J. Havens Richards

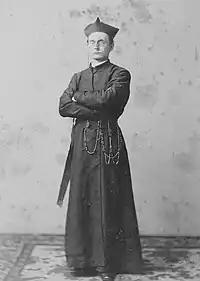
Richards in 1890

Richards's most immediate task upon taking office was the completion of Healy Hall, construction of which began in 1877 under a predecessor, Patrick F. Healy, but whose interior remained unfinished. Richards was able to have the bulk of the work completed by February 20, 1889, the date on which the university began its three-day centenary celebration. Within Healy Hall, he made improvements to Gaston Hall and oversaw the start of work on Riggs Library. Richards improved the university's astronomical observatory, placing Hagen in charge of it, which raised the stature of the university in scientific circles.